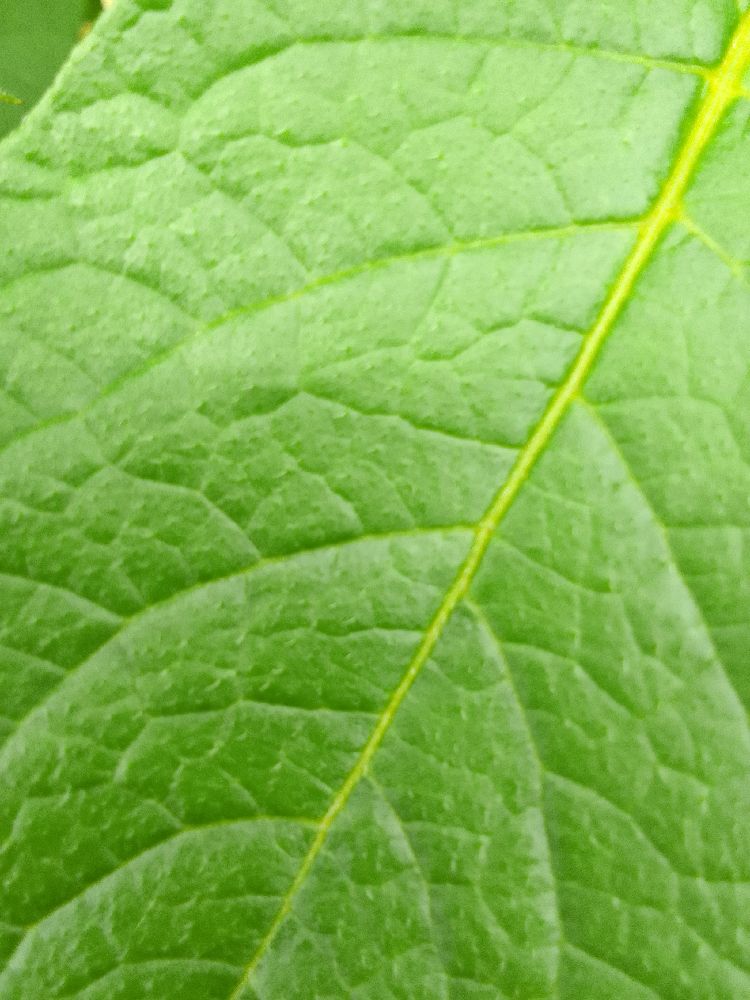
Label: Healthy